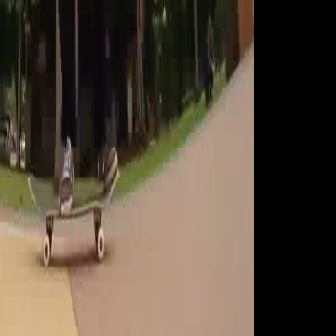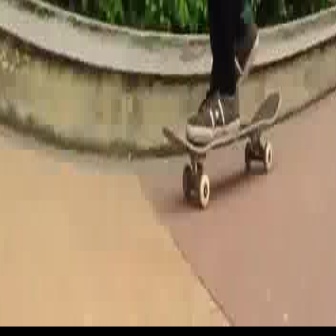
  Please identify the target specified by the bounding box [27,171,118,262] in the first image and locate it in the second image. Return the coordinates in [x_min,y_min,x_max,y_max] format.
Answer: [160,87,280,207]